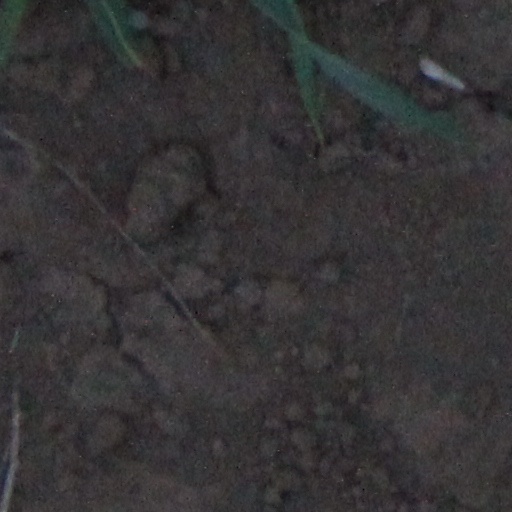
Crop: wheat